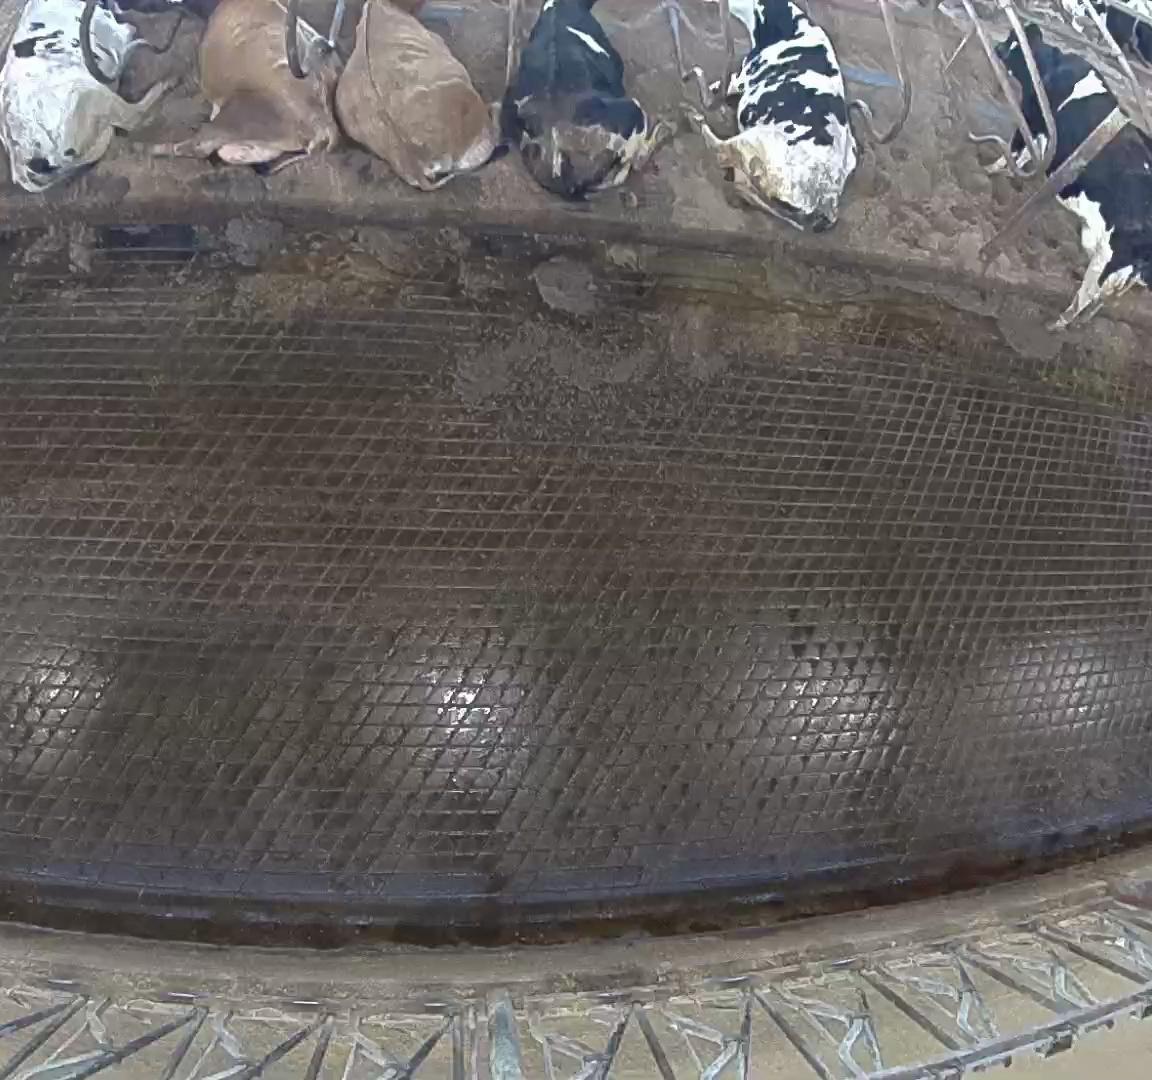
Number of cows: 7